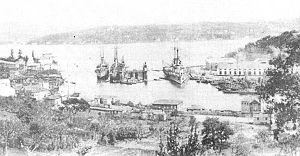
Le SMS Breslau est un croiseur léger de la Marine impériale allemande, appartenant à la classe Magdeburg, mis sur cale en 1910 et lancé le 16 mai 1911. Il est mis par les Allemands au service de l'Empire ottoman sous le nom de Midilli en 1914. Il est coulé par une mine au large d'Imbros en 1918.